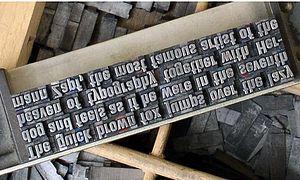
Caractères mobiles d'imprimerie. On peut lire en anglais